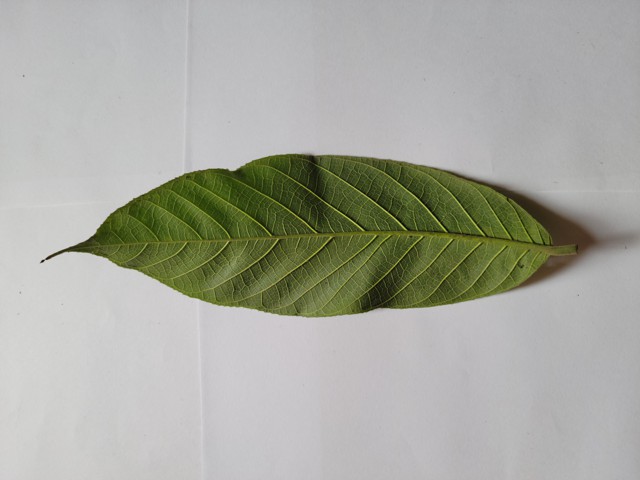
Plant: chapalish